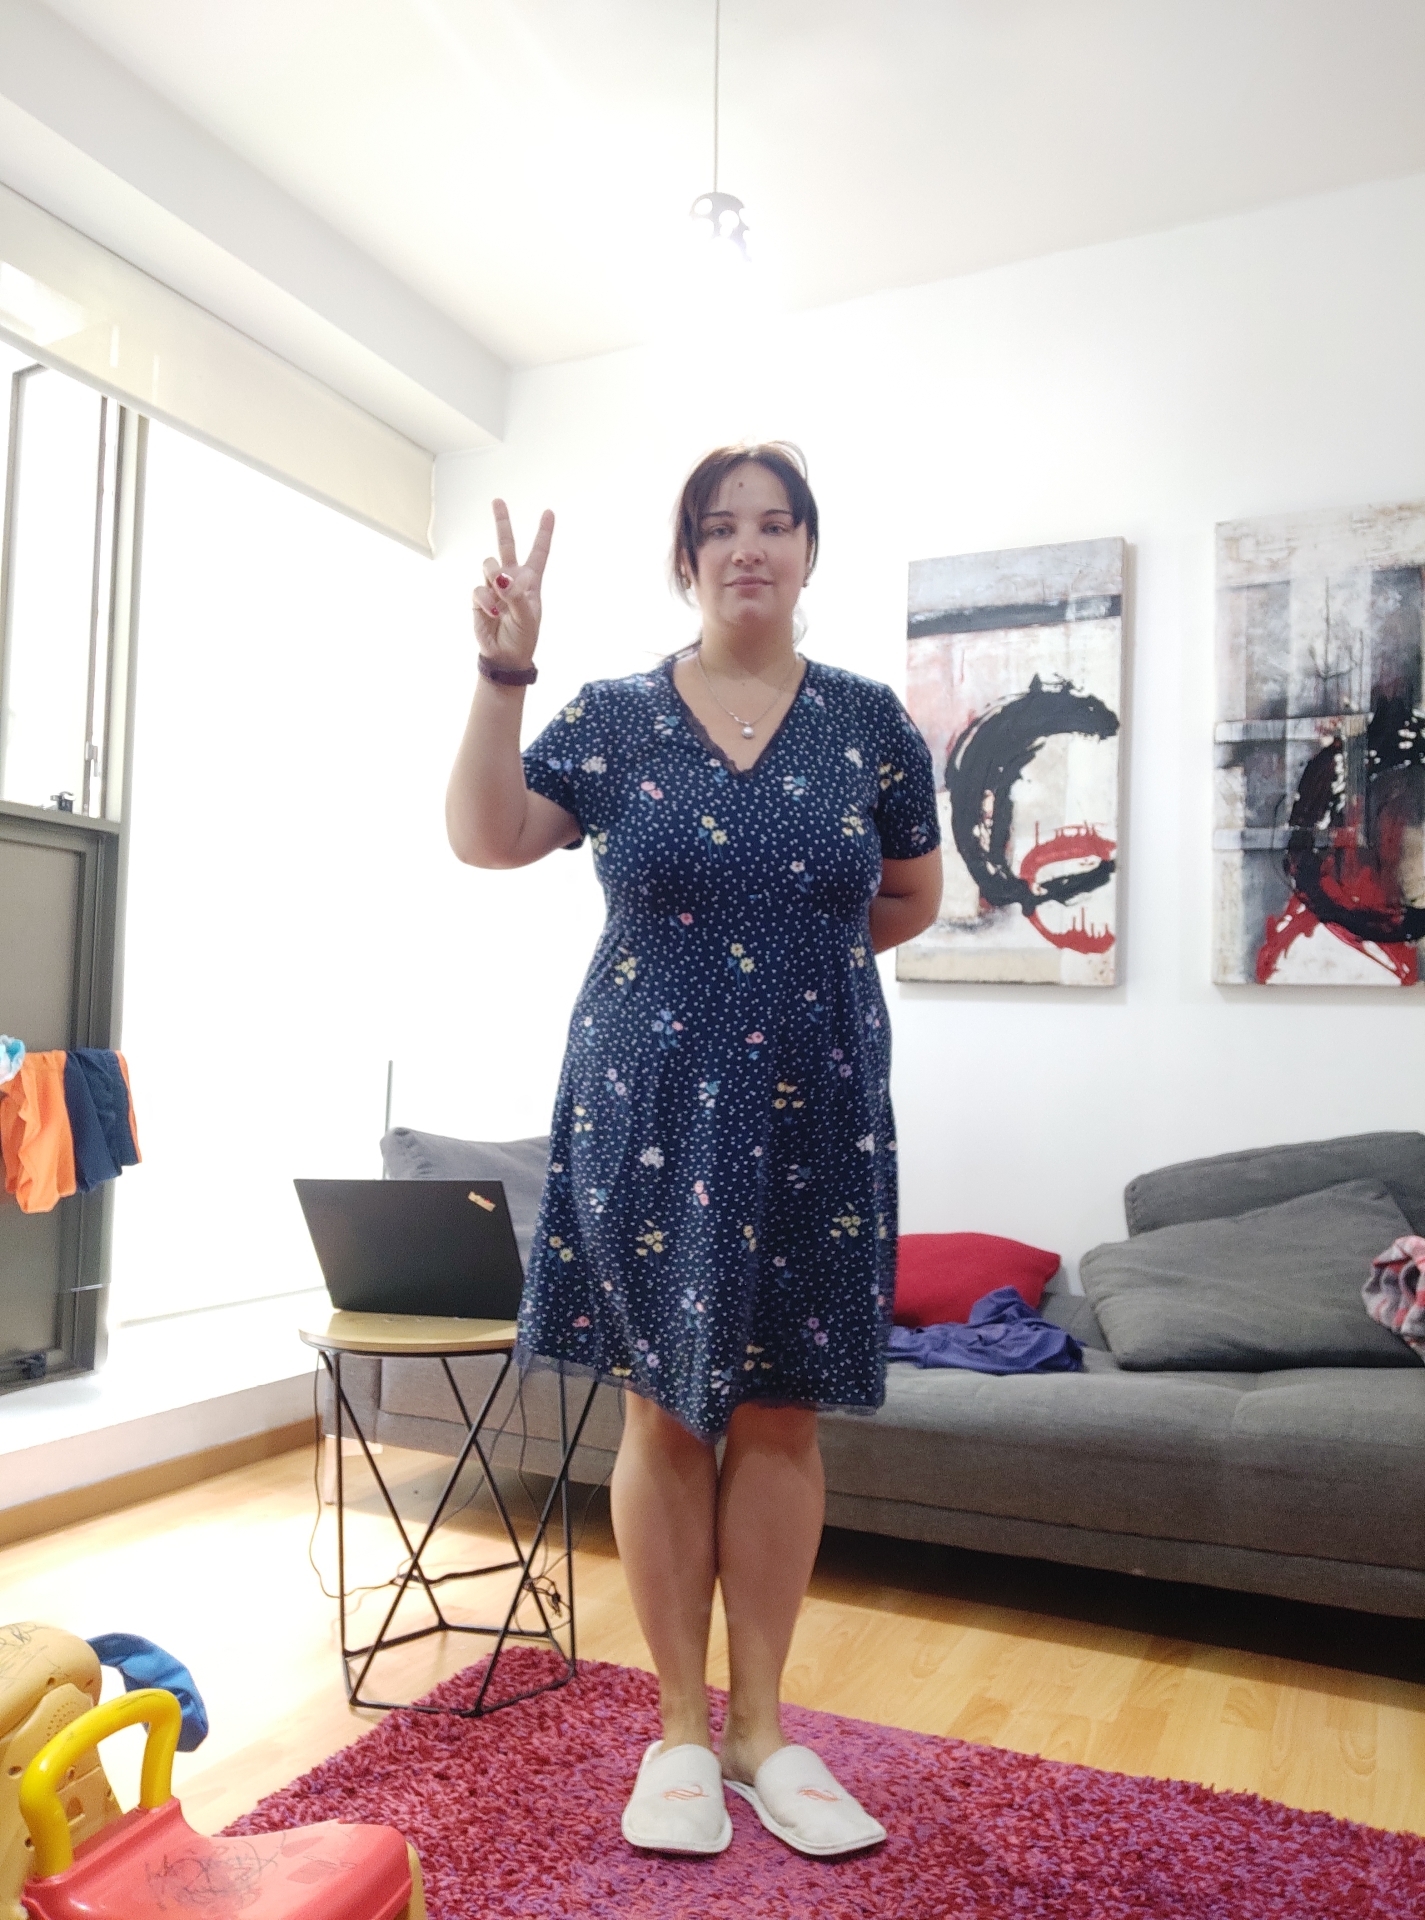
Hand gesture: peace